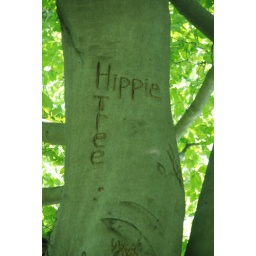
The sycamore tree at our camp spot near the allegheny river